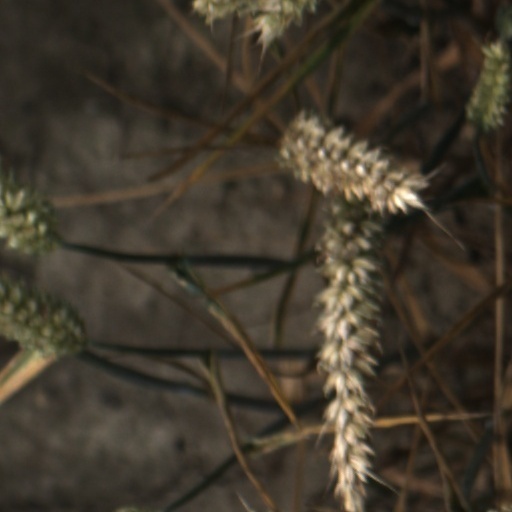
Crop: wheat